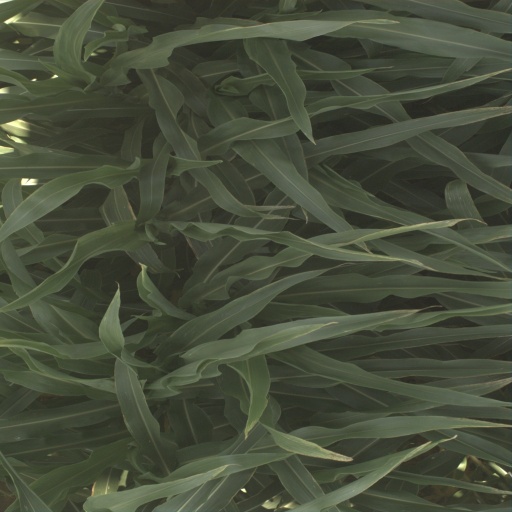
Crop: sorghum